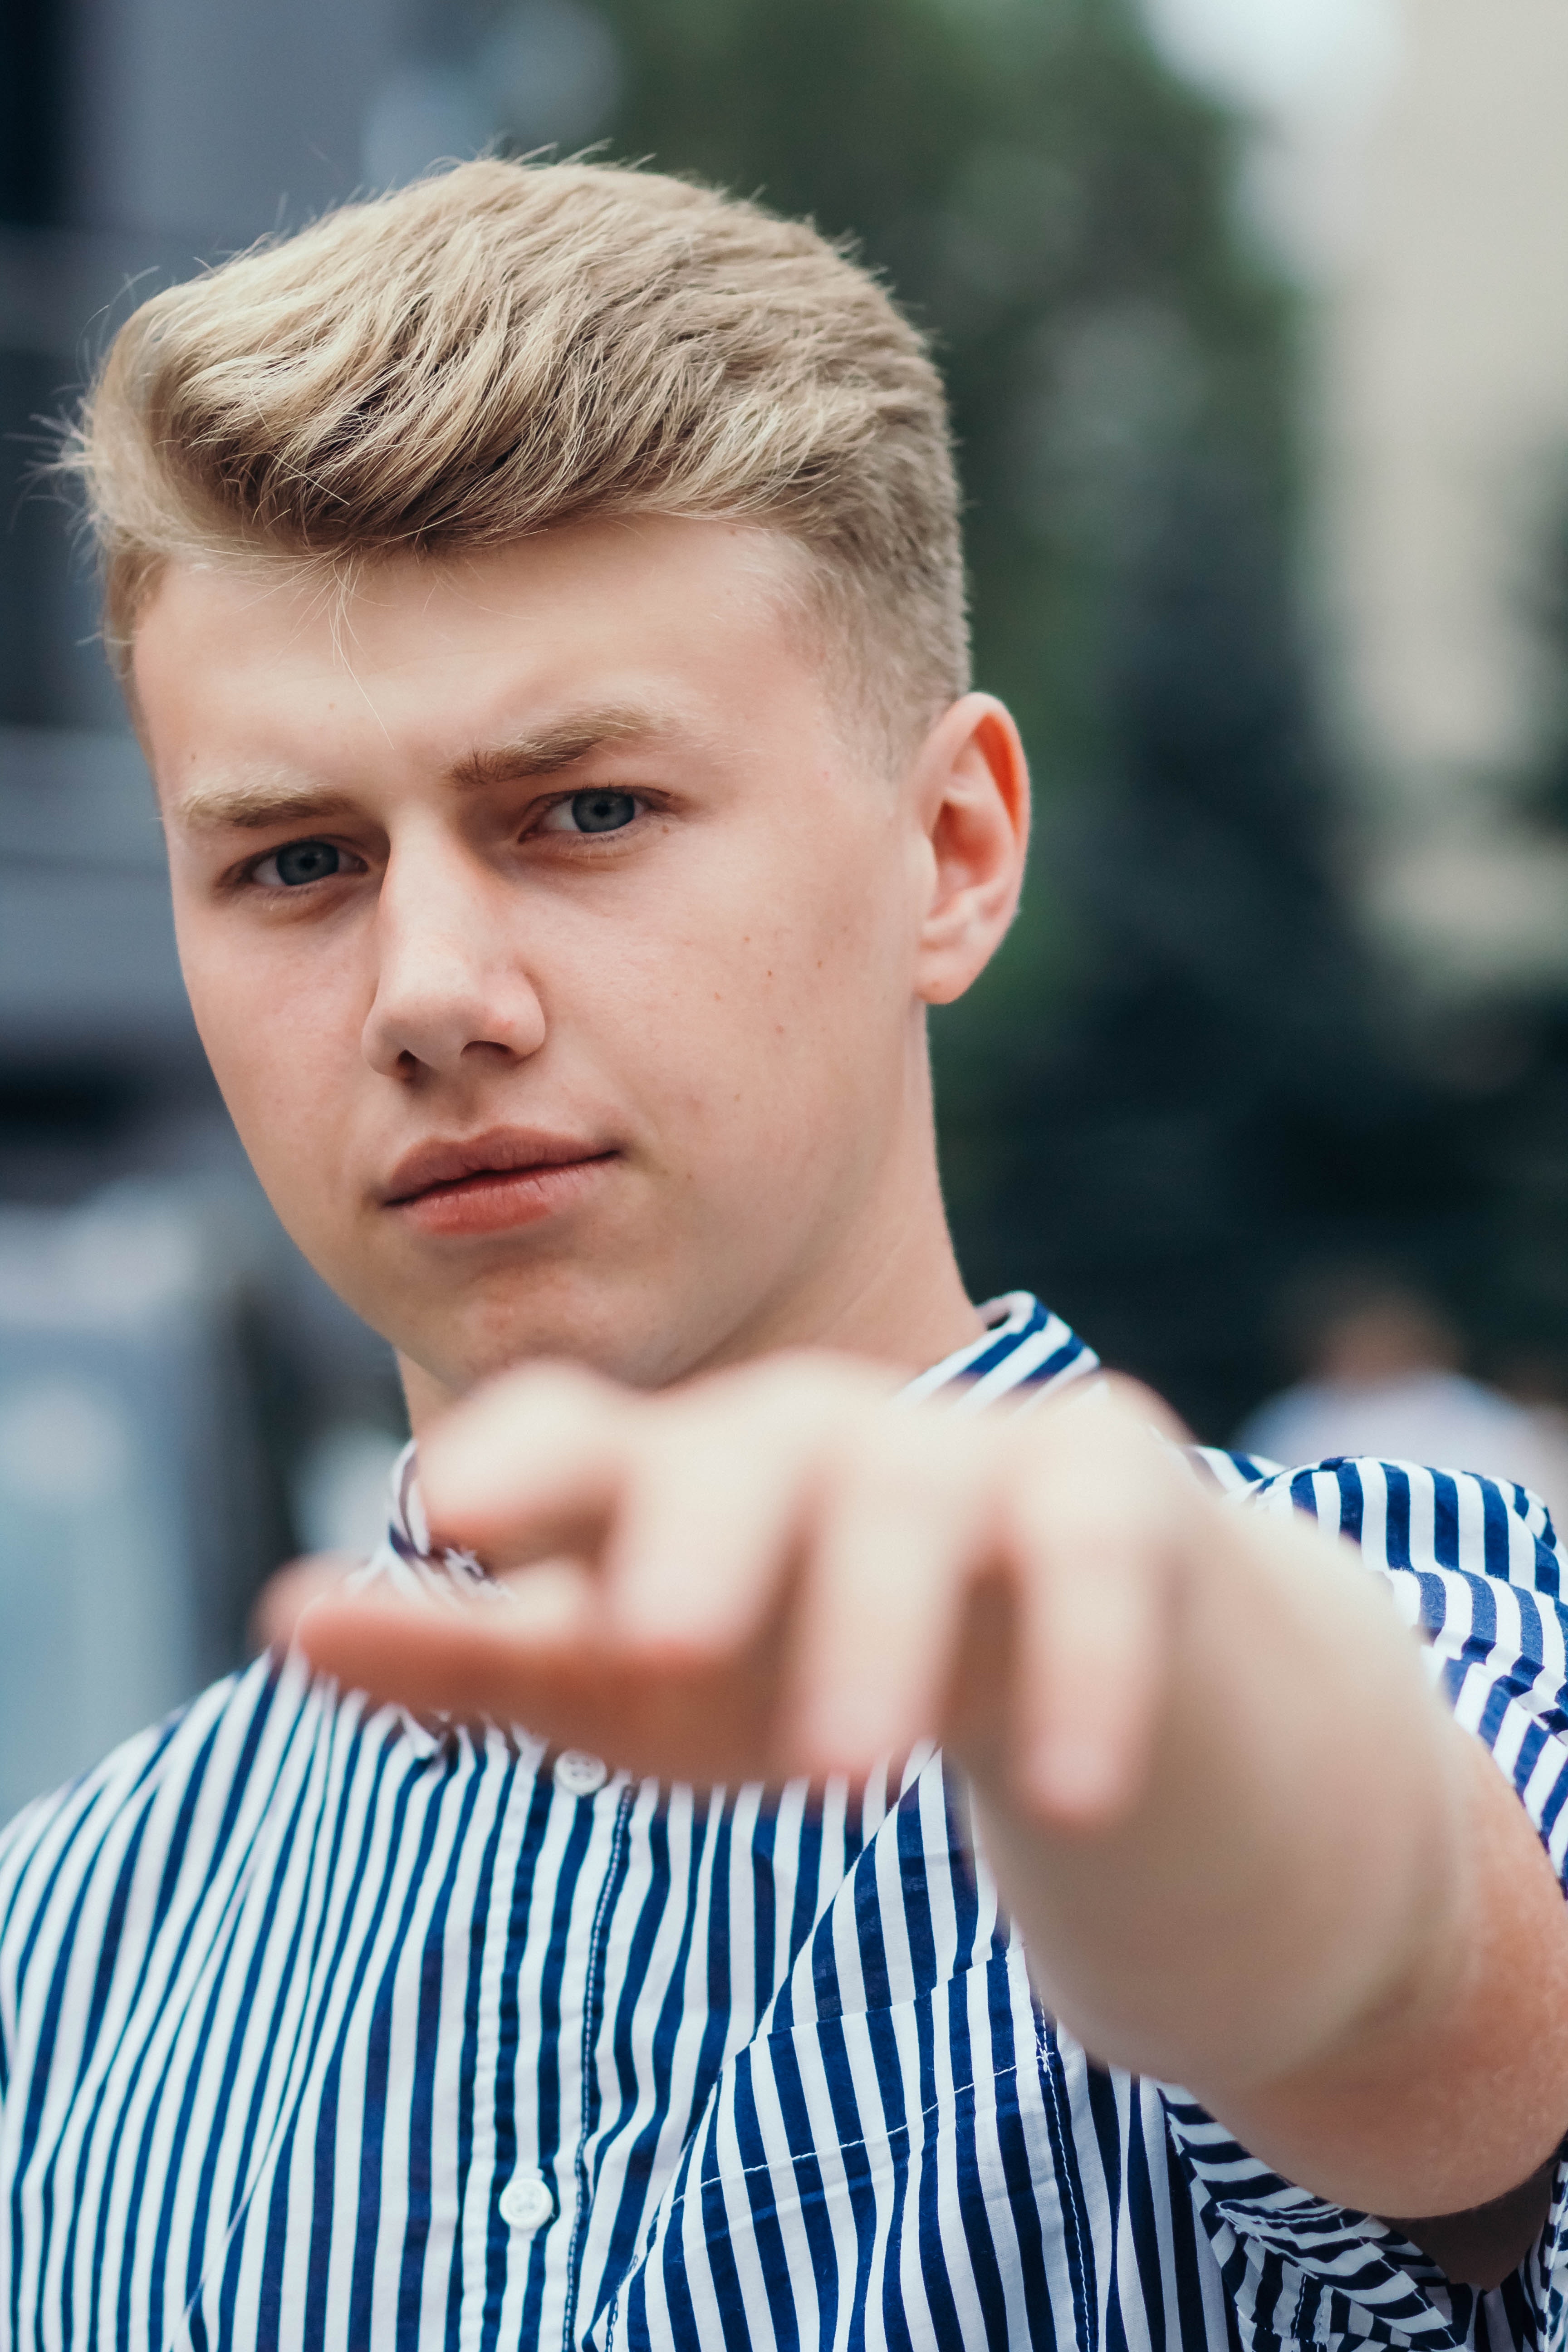
man, person, human hair color, beauty, boy, hairstyle, blond, male, eye, chin, photography, forehead, human, muscle, portrait, portrait photography, girl, neck, fun